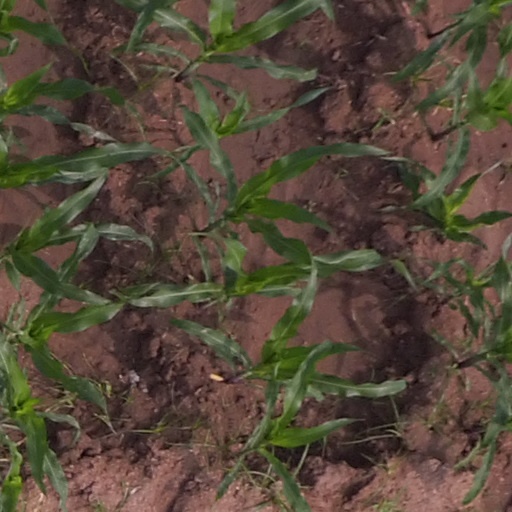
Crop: maize; corn